Dosan Ahn Chang Ho Memorial Interchange

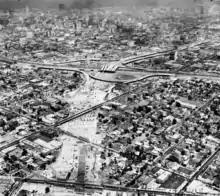
Construction of the Santa Monica Freeway's initial segment, which includes the interchange

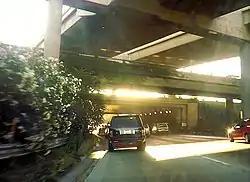
The interchange's three levels

Planning for the construction of the Santa Monica Freeway originally did not account for the construction of an interchange with the Harbor Freeway. In 1955, it was initially planned that the freeway would terminate at the Harbor Freeway, as opposed to its original alignment through Downtown Los Angeles, without necessarily connecting to it.